Bohemian Massif

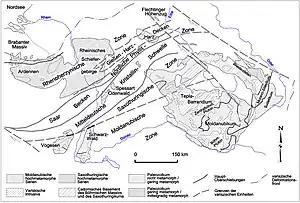
Map of Variscan massifs and structures in Central Europe. The Bohemian Massif is situated to the right.

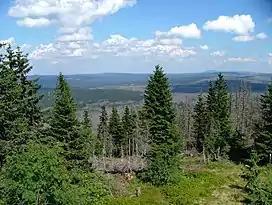
Gentle hills in the Bavarian Forest, a typical landscape

The Bohemian Massif ( or "Český masiv", or "Böhmisches Massiv") is a geomorphological province in Central Europe. It is a large massif stretching over most of the Czech Republic, eastern Germany, southern Poland and northern Austria.